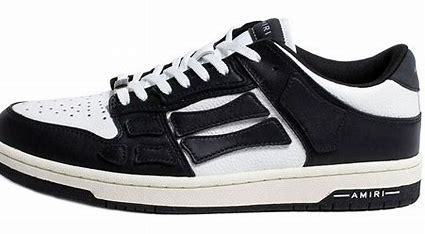
Brand: Amiri
Model: Skel Top